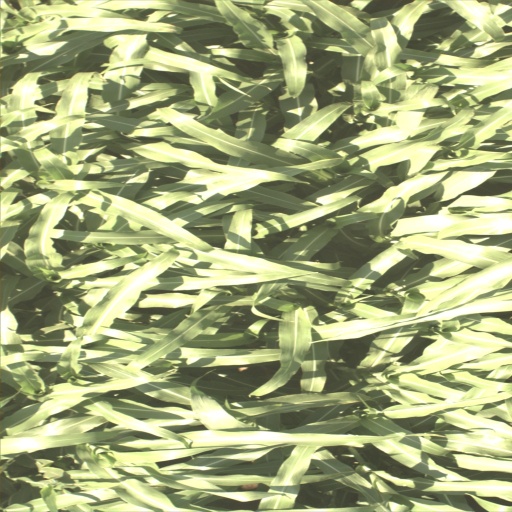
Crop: sorghum